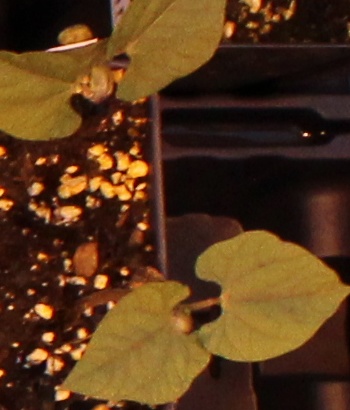
Label: Blackbean